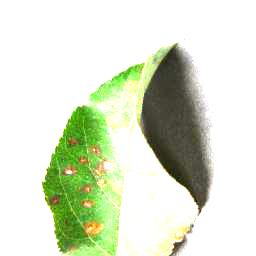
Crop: apple
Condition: cedar_rust